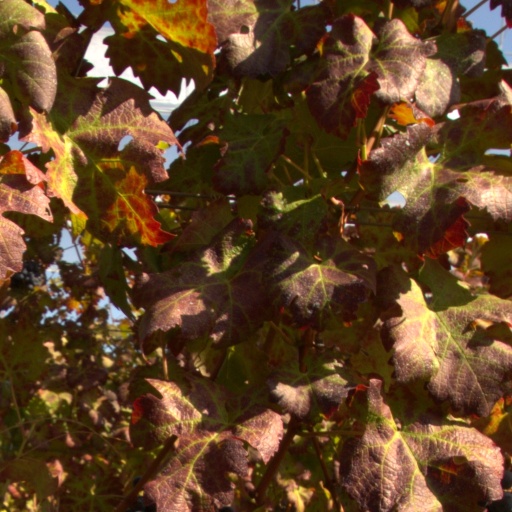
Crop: grape